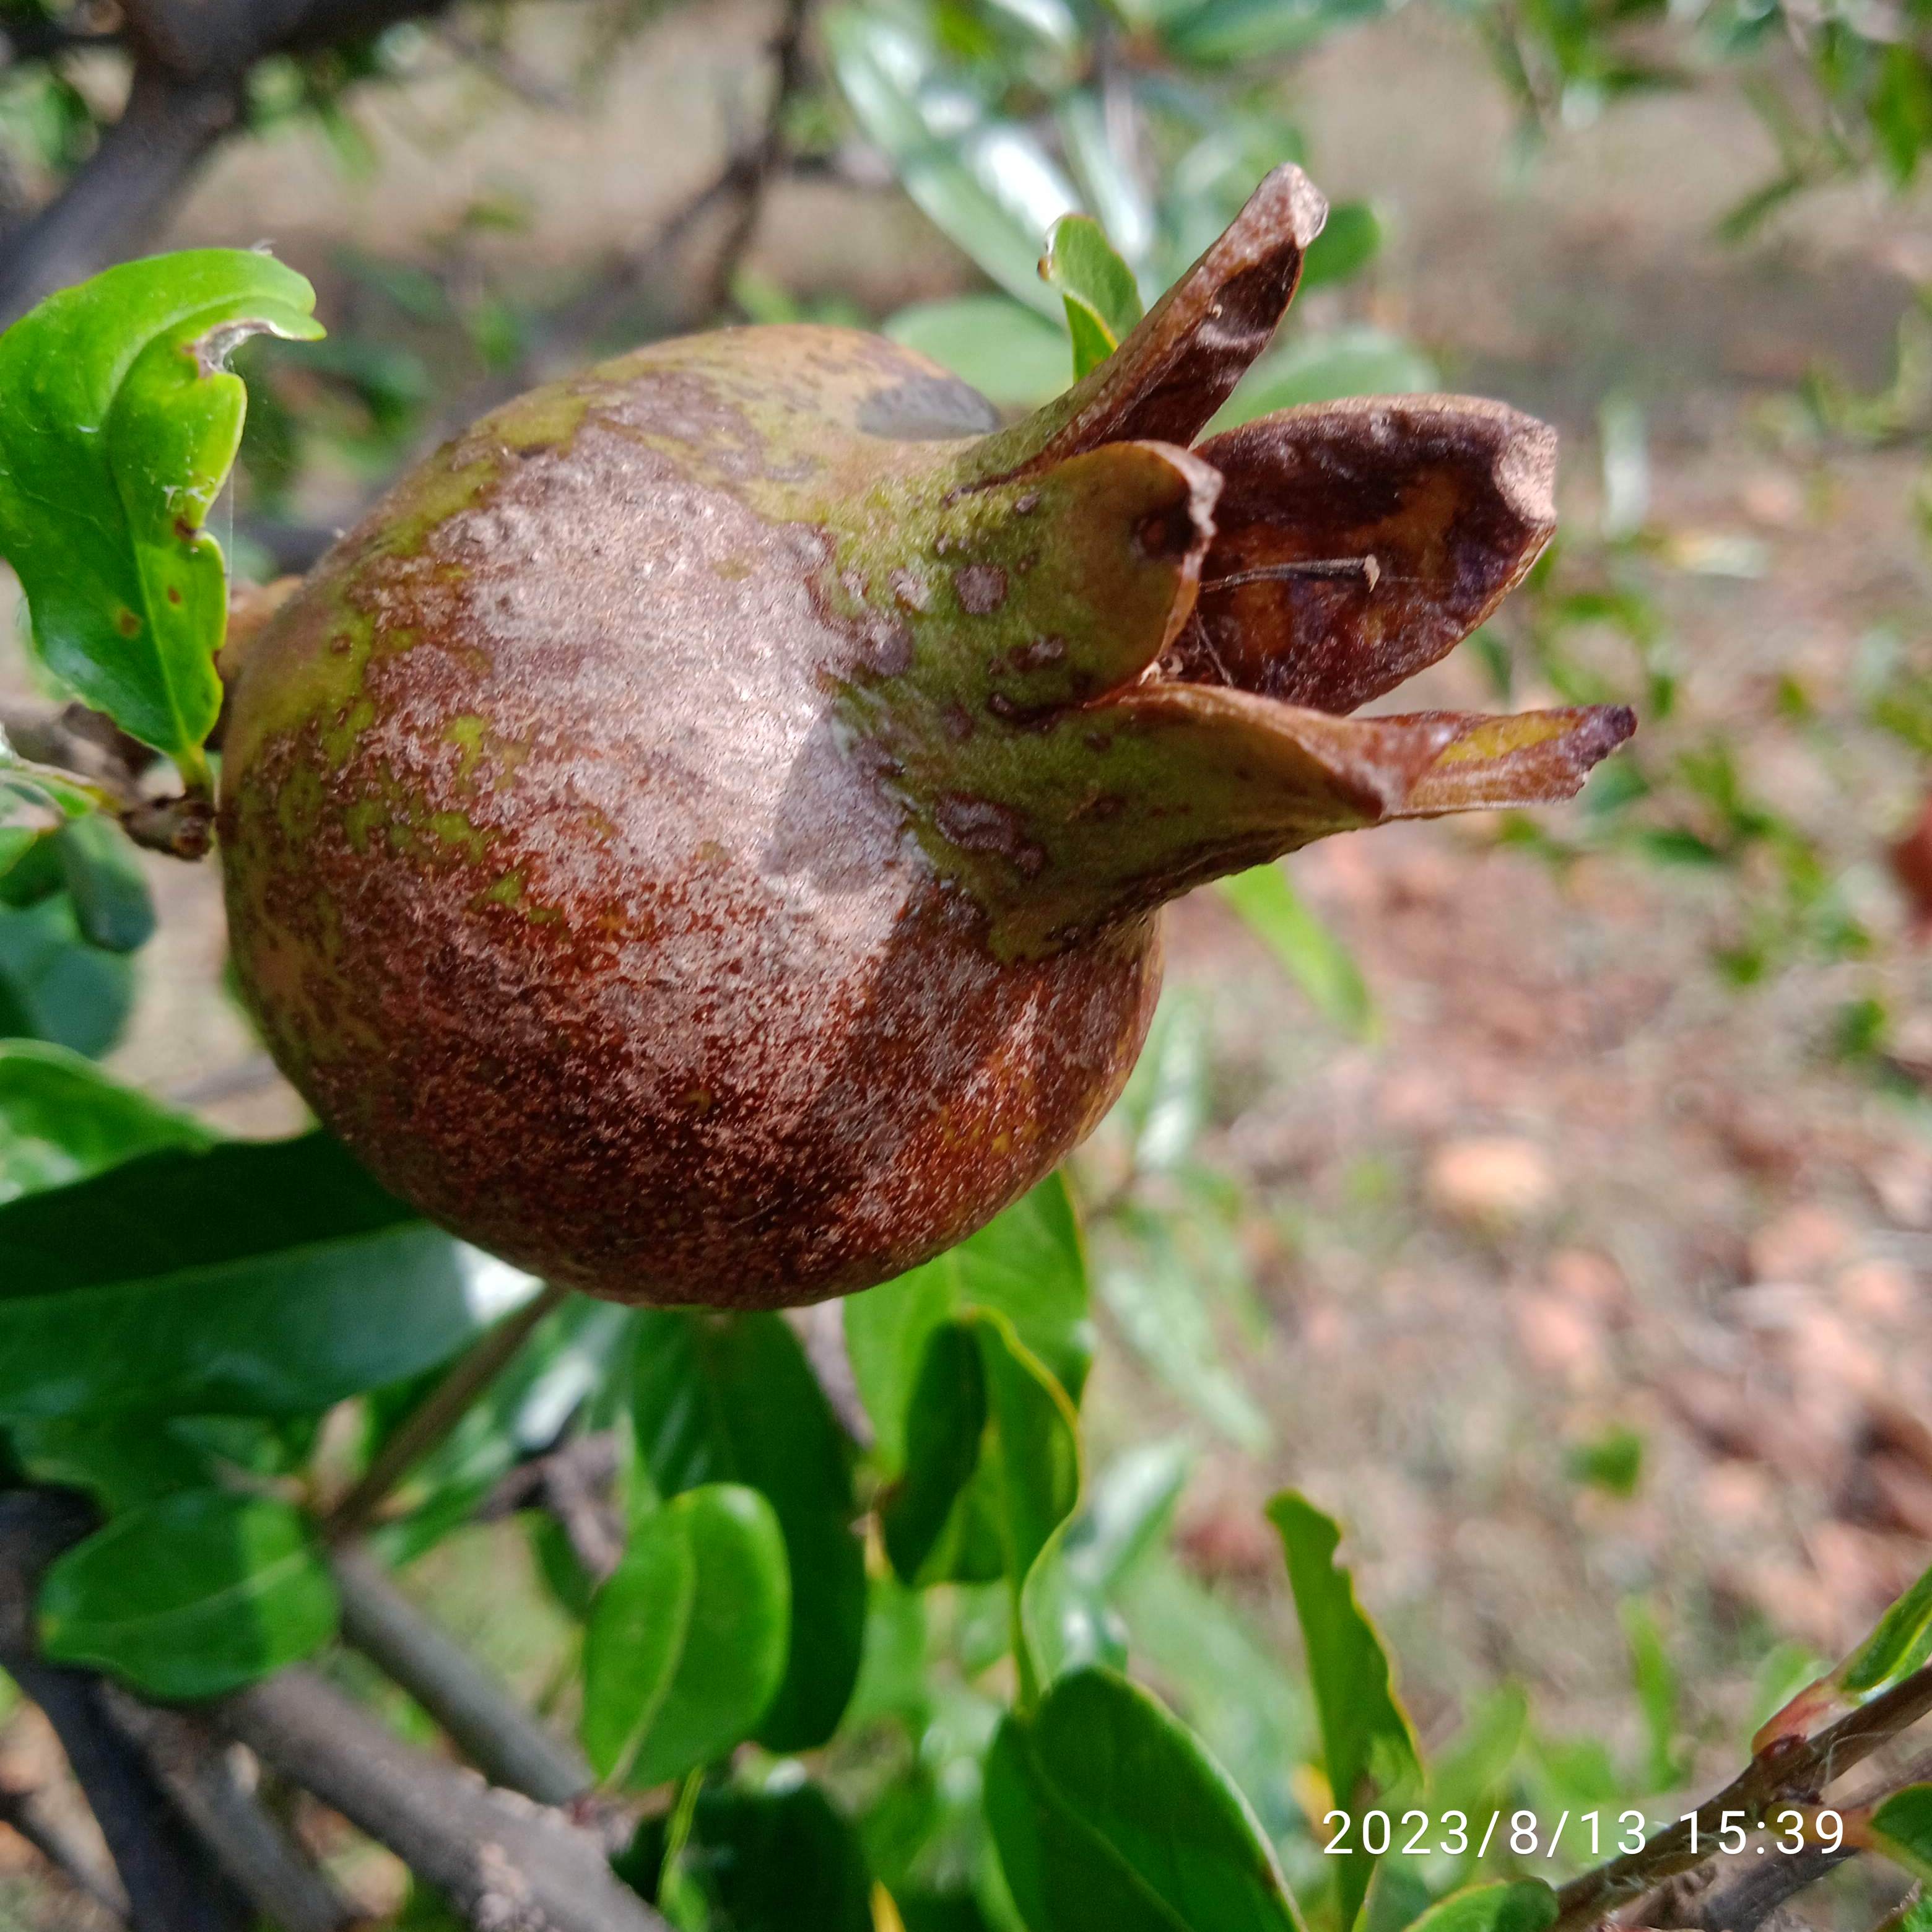
Label: Cercospora